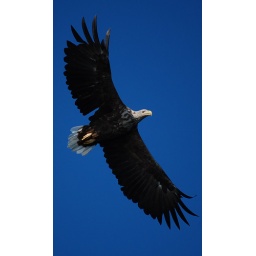
sea eagle in the bright blue sky